Michael Sheen

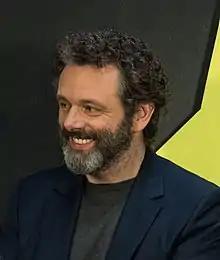
Sheen at the 2018 New York Comic Con

In May 2019 Sheen starred alongside David Tennant in "Good Omens", based on the novel of the same name written by Terry Pratchett and Neil Gaiman and was cast as Chris Tarrant in the TV adaptation of James Graham's stage play "Quiz". From September 2019 through May 2021, Sheen played the role of Martin Whitly in the American television series "Prodigal Son" on Fox. In April 2020, "Quiz" was shown on ITV. On 14 April, when the ITV channel broadcast the second instalment, the continuity announcer introduced him as "Martin Sheen", a different actor. Sheen reacted to this by changing his Twitter handle to "Martin Sheen". In June 2020, Sheen starred alongside David Tennant again in a six-part television lockdown comedy entitled "Staged", which was made using video-conferencing software. A second eight-episode series started airing in January 2021. In June 2021, Sheen returned to the London stage, after its protracted period of Covid-19 shutdown, in Dylan Thomas's "Under Milk Wood" in the Olivier Theatre at the National Theatre. A new production of "Amadeus", scheduled for December 2022 at the Sydney Opera House, was announced in July 2022 with Sheen as Salieri. Sheen won Best Performer in a Play at the 2023 BroadwayWorld Australia – Sydney Awards for his performance.